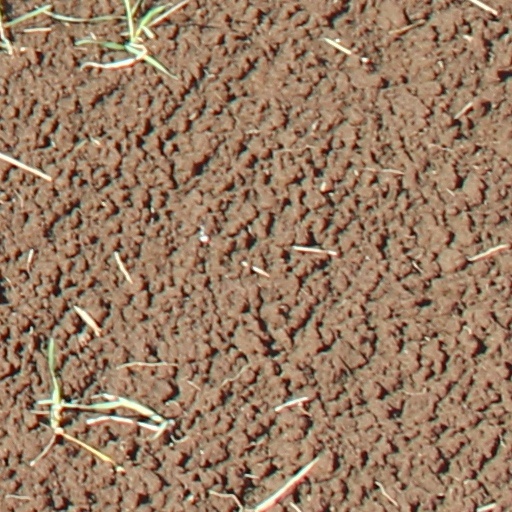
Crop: wheat